USS Nassau (LHA-4)

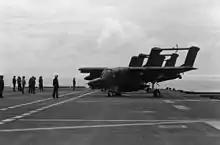
OV-10 Broncos aboard "Nassau" in 1983.

USS "Nassau" was commissioned at Pascagoula, Mississippi, on 28 July 1979. In October she deployed to reinforce Guantanamo base and earned the Navy Meritorious Unit Commendation just 70 days after commissioning.